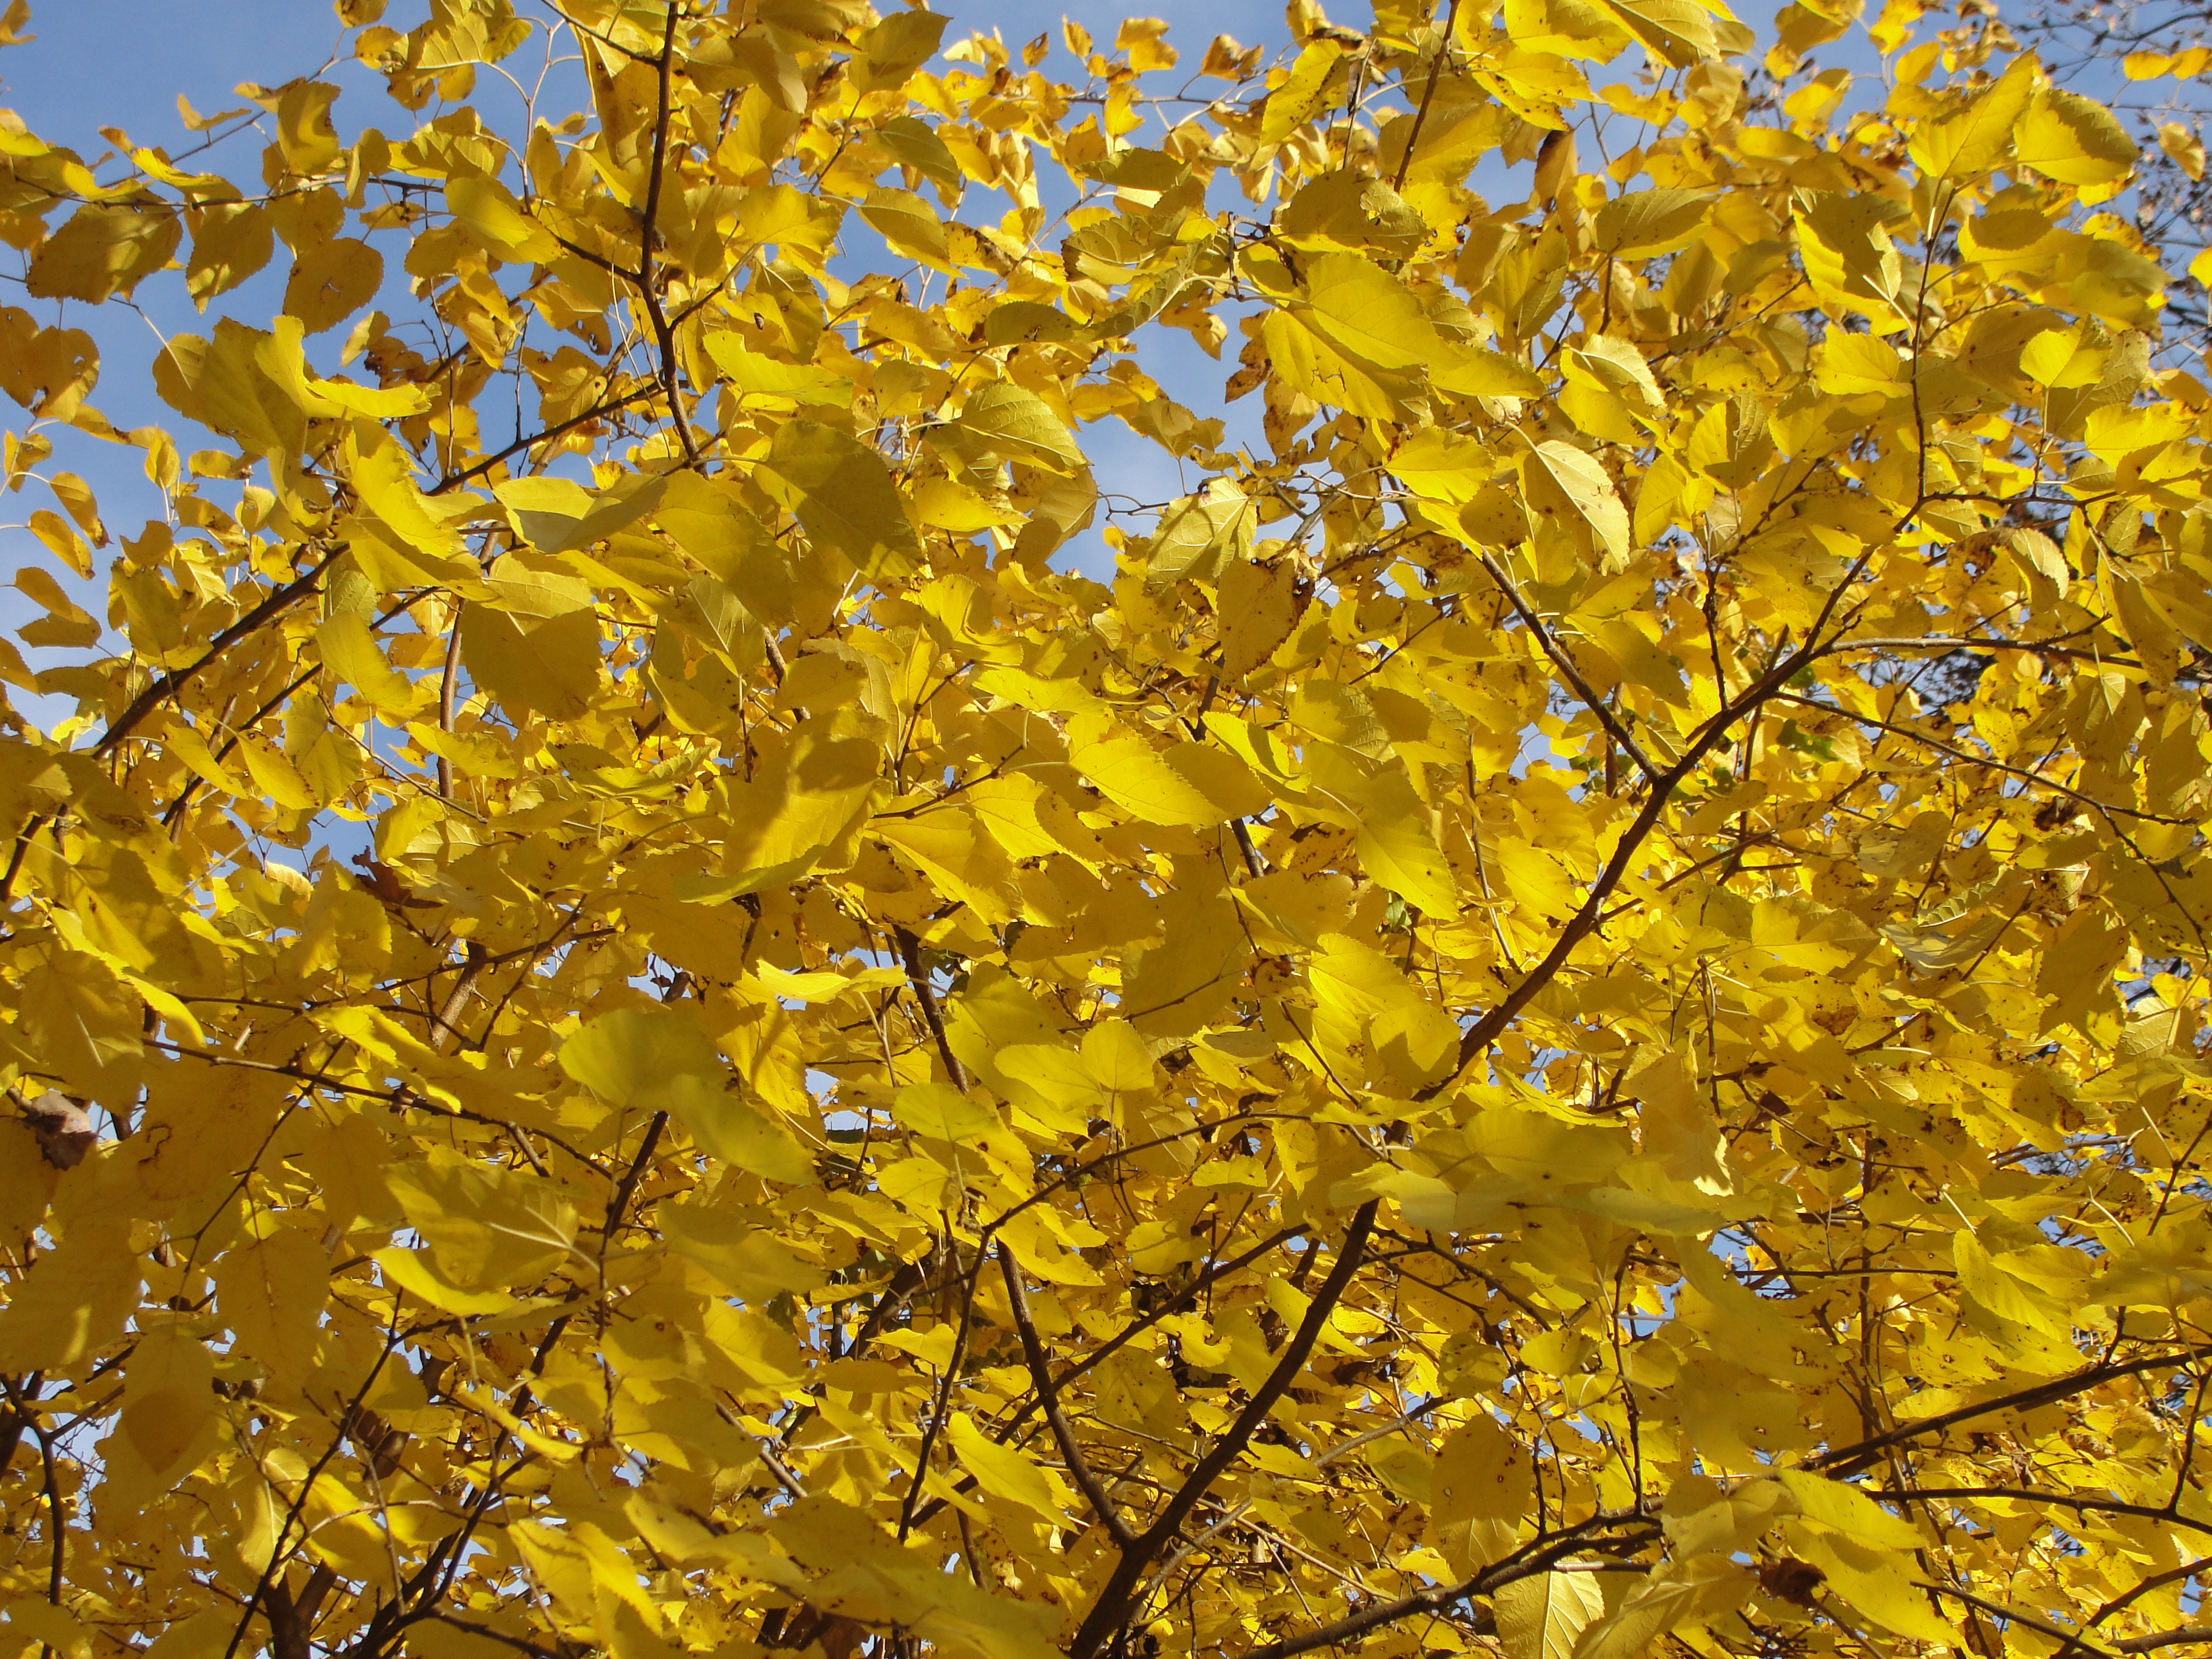
autumn leaves, yellow, tree, branch, maidenhair tree, leaf, autumn, deciduous, sunlight, spring, plant, sky, twig, plane tree family, computer wallpaper